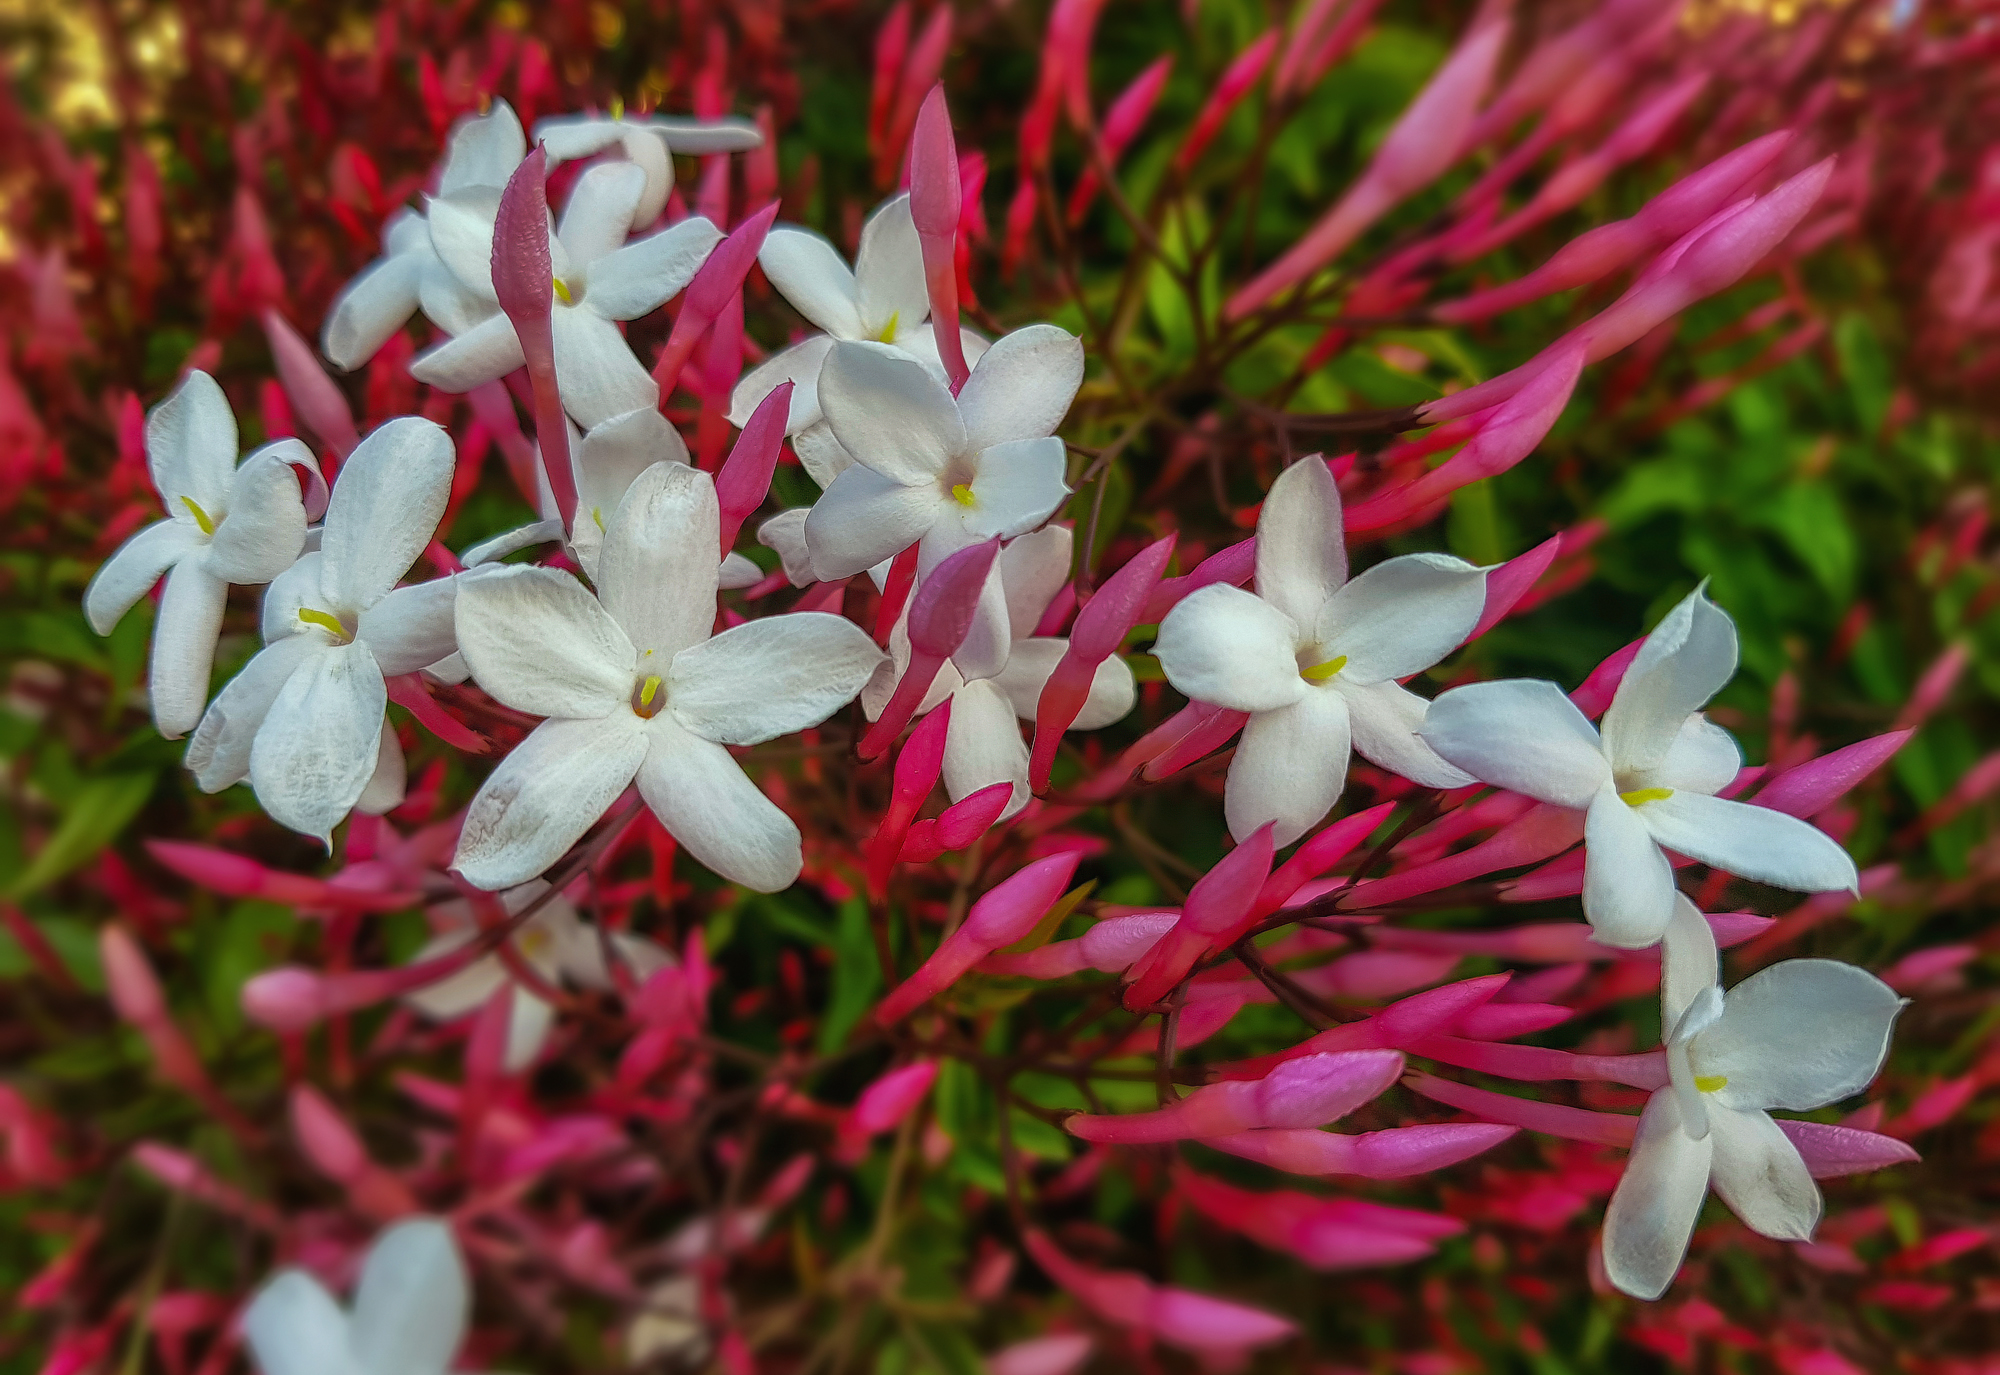
pink, flower, plant, flowering plant, petal, botany, jasmine, wildflower, daphne